Geraldine Ferraro

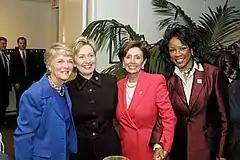
Ferraro (left) marked Women's History Month in 2003, with Senator Hillary Clinton, House Minority Leader Nancy Pelosi, and opera singer Denyce Graves.

By the last week of July, however, questions—due initially to reporting by "The New York Times"—began about Ferraro's finances, the finances of her husband, John Zaccaro, and their separately filed tax returns. (While the Mondale campaign had anticipated some questions, it had only spent 48 hours on vetting Ferraro's family's finances.) This was also the first time the American media had to deal with a national candidate's husband.